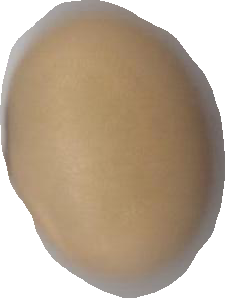
Variety: Anjasmoro